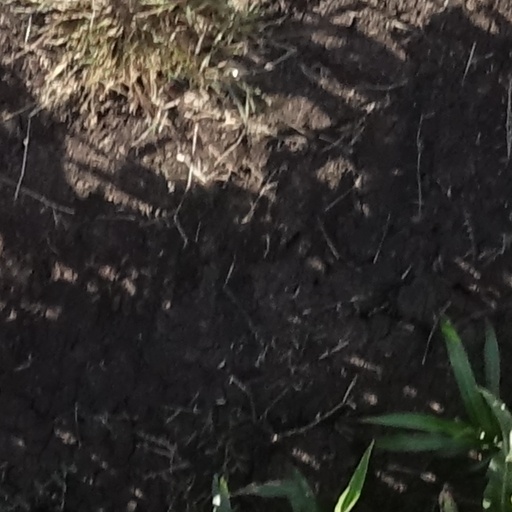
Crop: sorghum